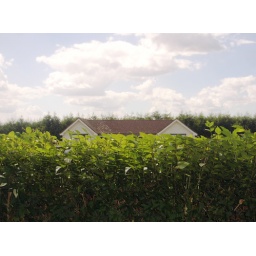
A house roof top obscured by a hedge